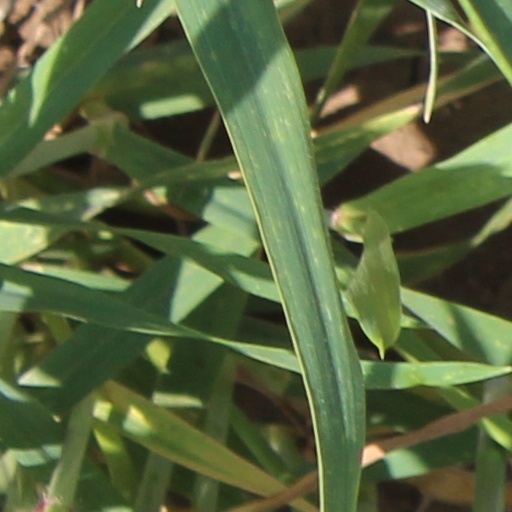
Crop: wheat